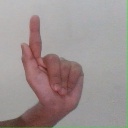
अक्षर: ळ